13 and 15 West 54th Street

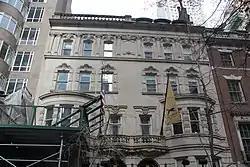
The houses as seen in March 2021 (number 15 at left and number 13 at right)

13 and 15 West 54th Street (also the William Murray Residences) are two commercial buildings in the Midtown Manhattan neighborhood of New York City. They are along 54th Street's northern sidewalk between Fifth Avenue and Sixth Avenue. The four-and-a-half-story houses were designed by Henry Janeway Hardenbergh in the Renaissance-inspired style and were constructed between 1896 and 1897 as private residences. They are the two westernmost of five consecutive townhouses erected along the same city block during the 1890s, the others being 5, 7, and 9–11 West 54th Street.